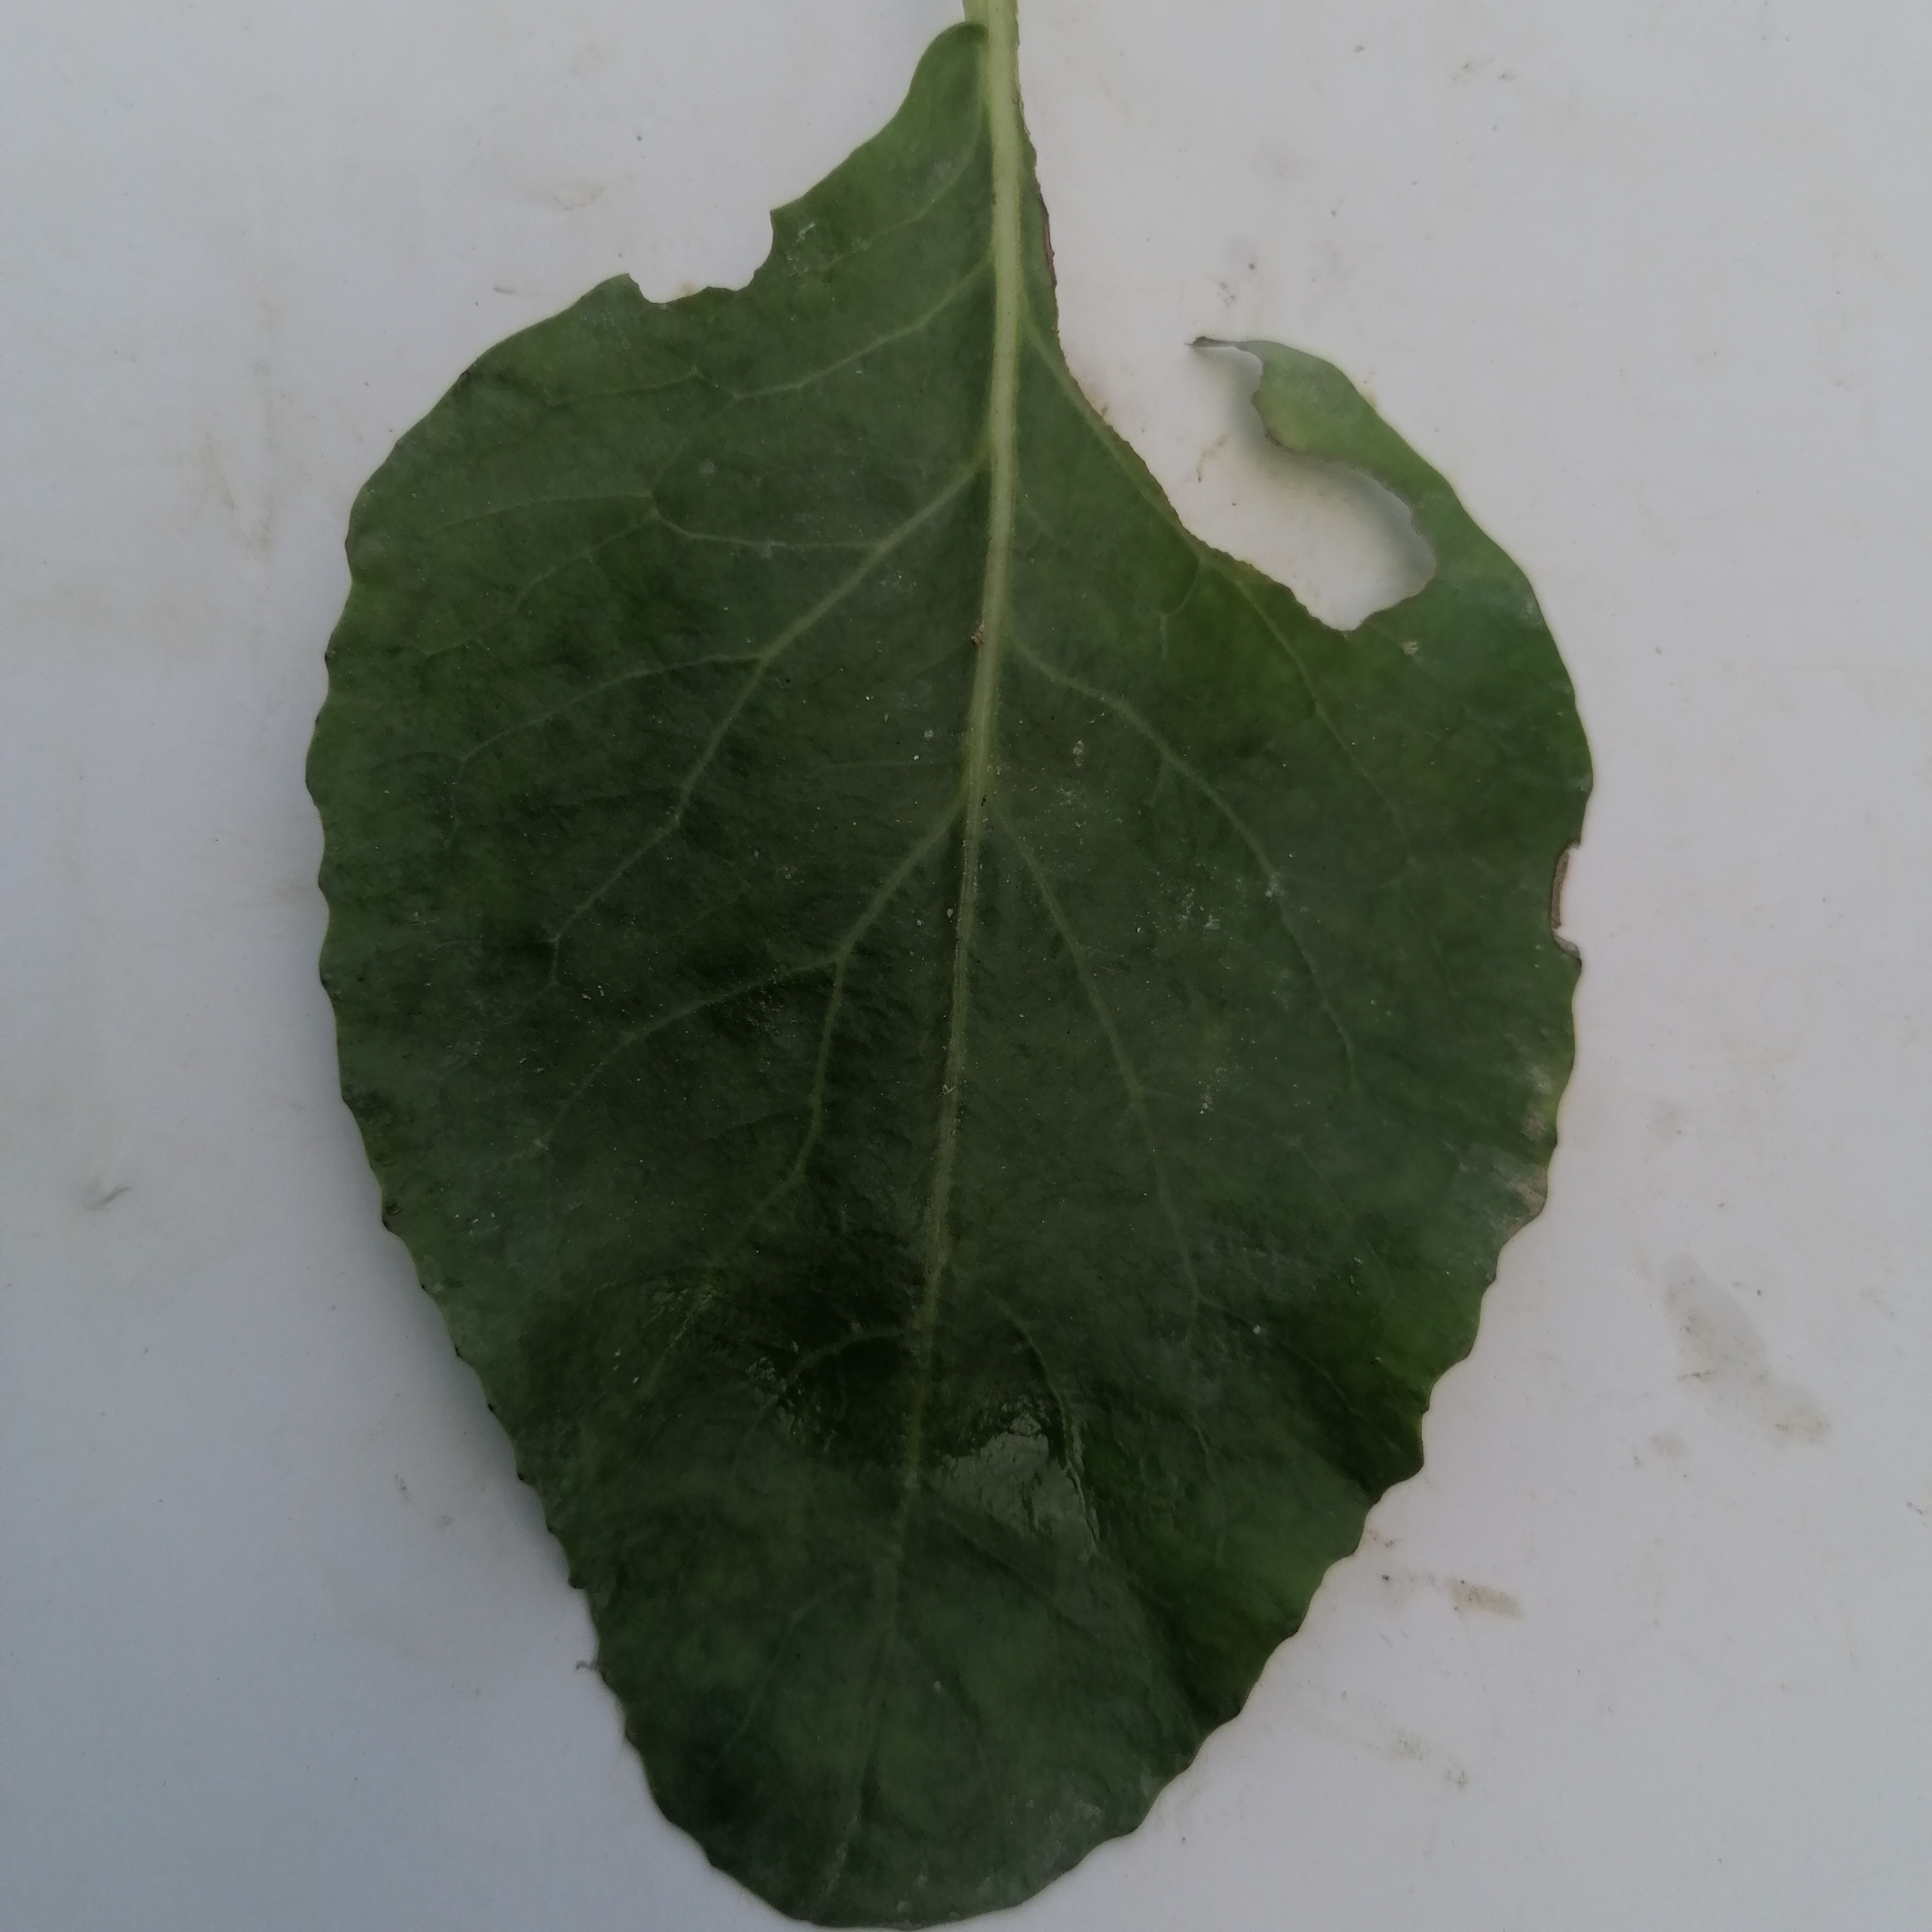
Label: Insect Hole